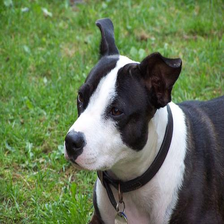
Species: dog
Breed: staffordshire bull terrier